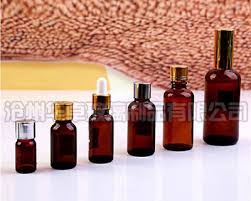
Label: glass